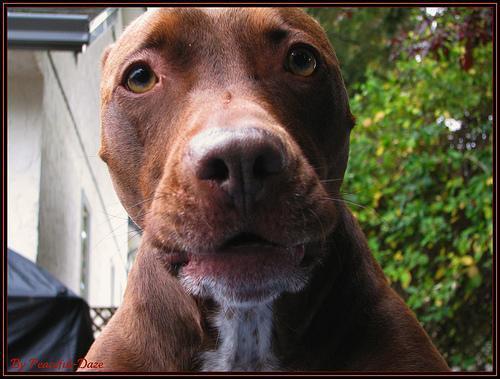
american pit bull terrier